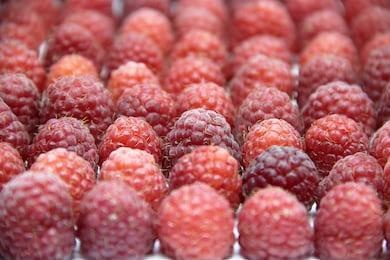
Label: raspberry